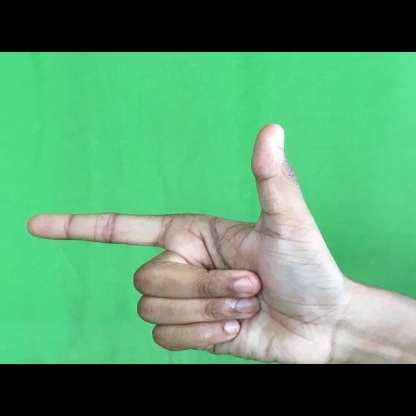
Mudra: Chandrakala